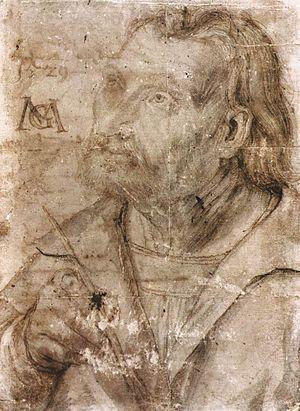
Matthias Grünewald, né probablement à Wurtzbourg, en principauté épiscopale de Wurtzbourg, v. 1475–1480 et mort à Halle, en principauté archiépiscopale de Magdebourg, en 1528, est un peintre et ingénieur hydraulique allemand de la Renaissance, contemporain d'Albrecht Dürer.